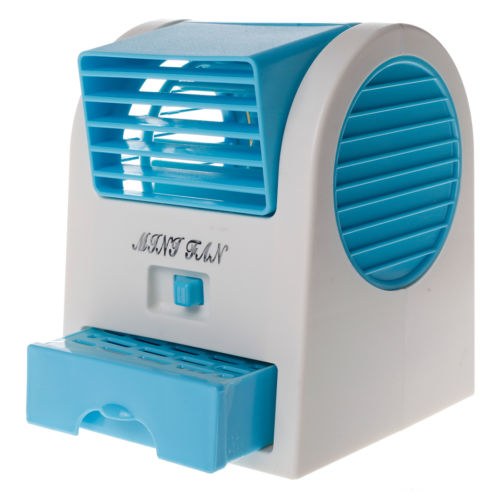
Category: fan